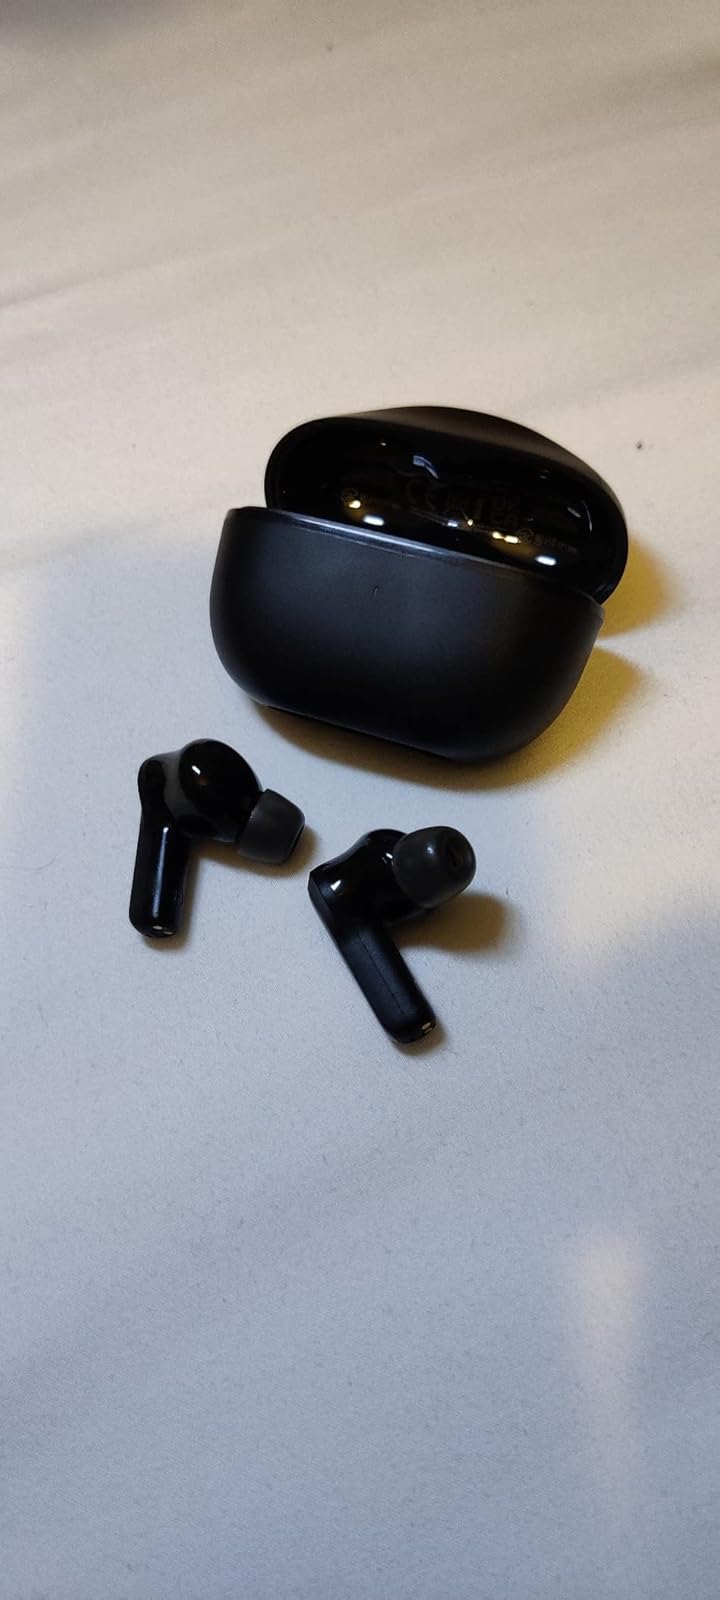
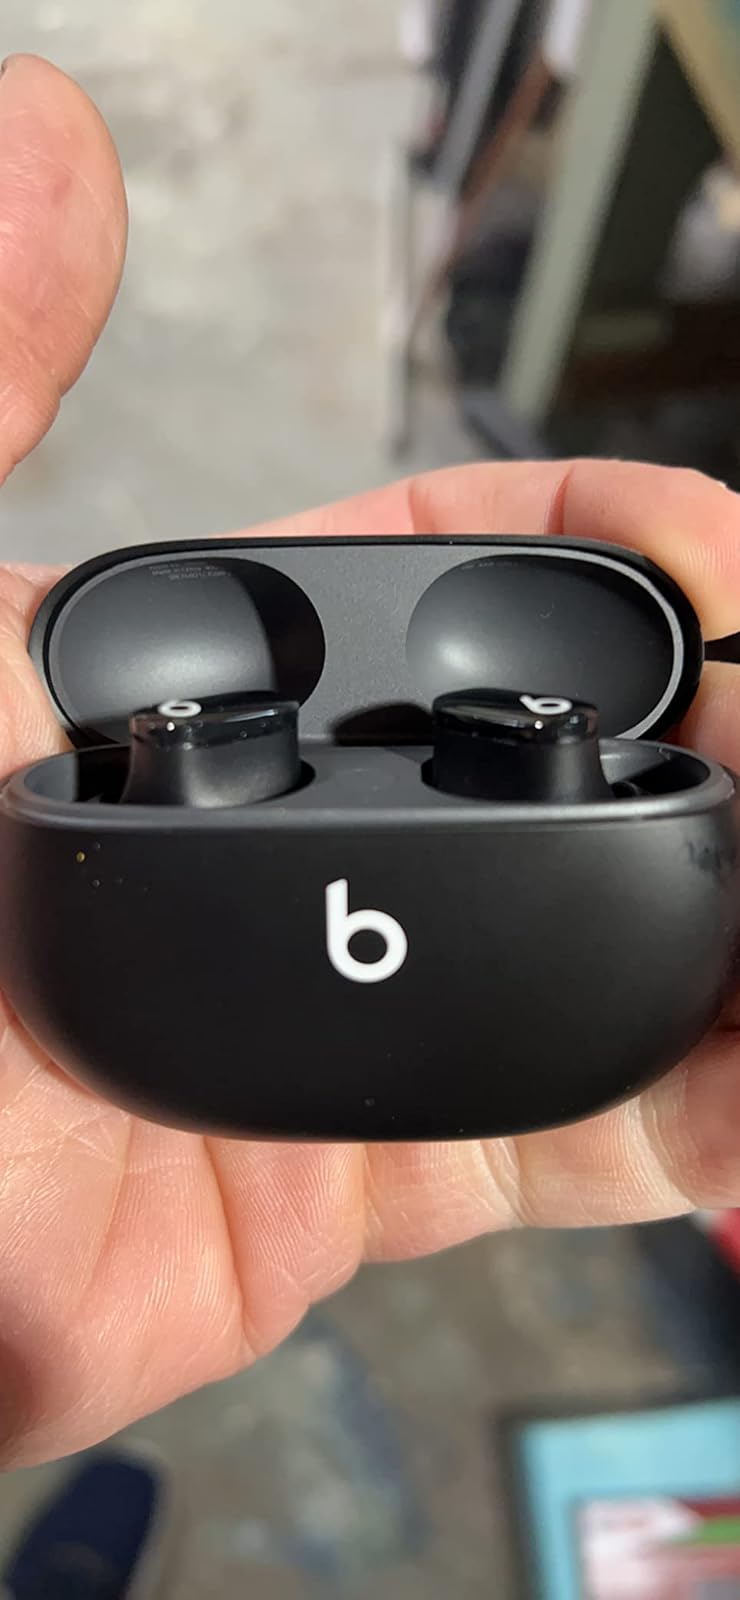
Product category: earbuds
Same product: no